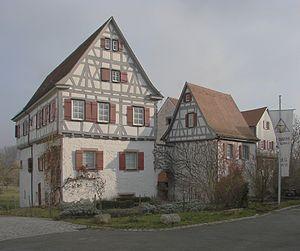
Freiberg am Neckar est une ville allemande située dans le Bade-Wurtemberg, dans l'arrondissement de Ludwigsbourg.